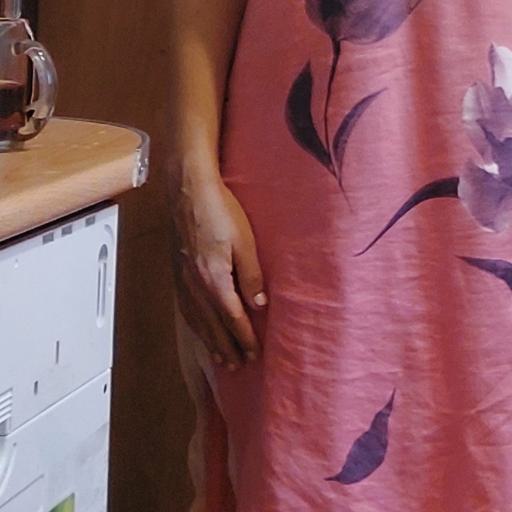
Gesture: no_gesture